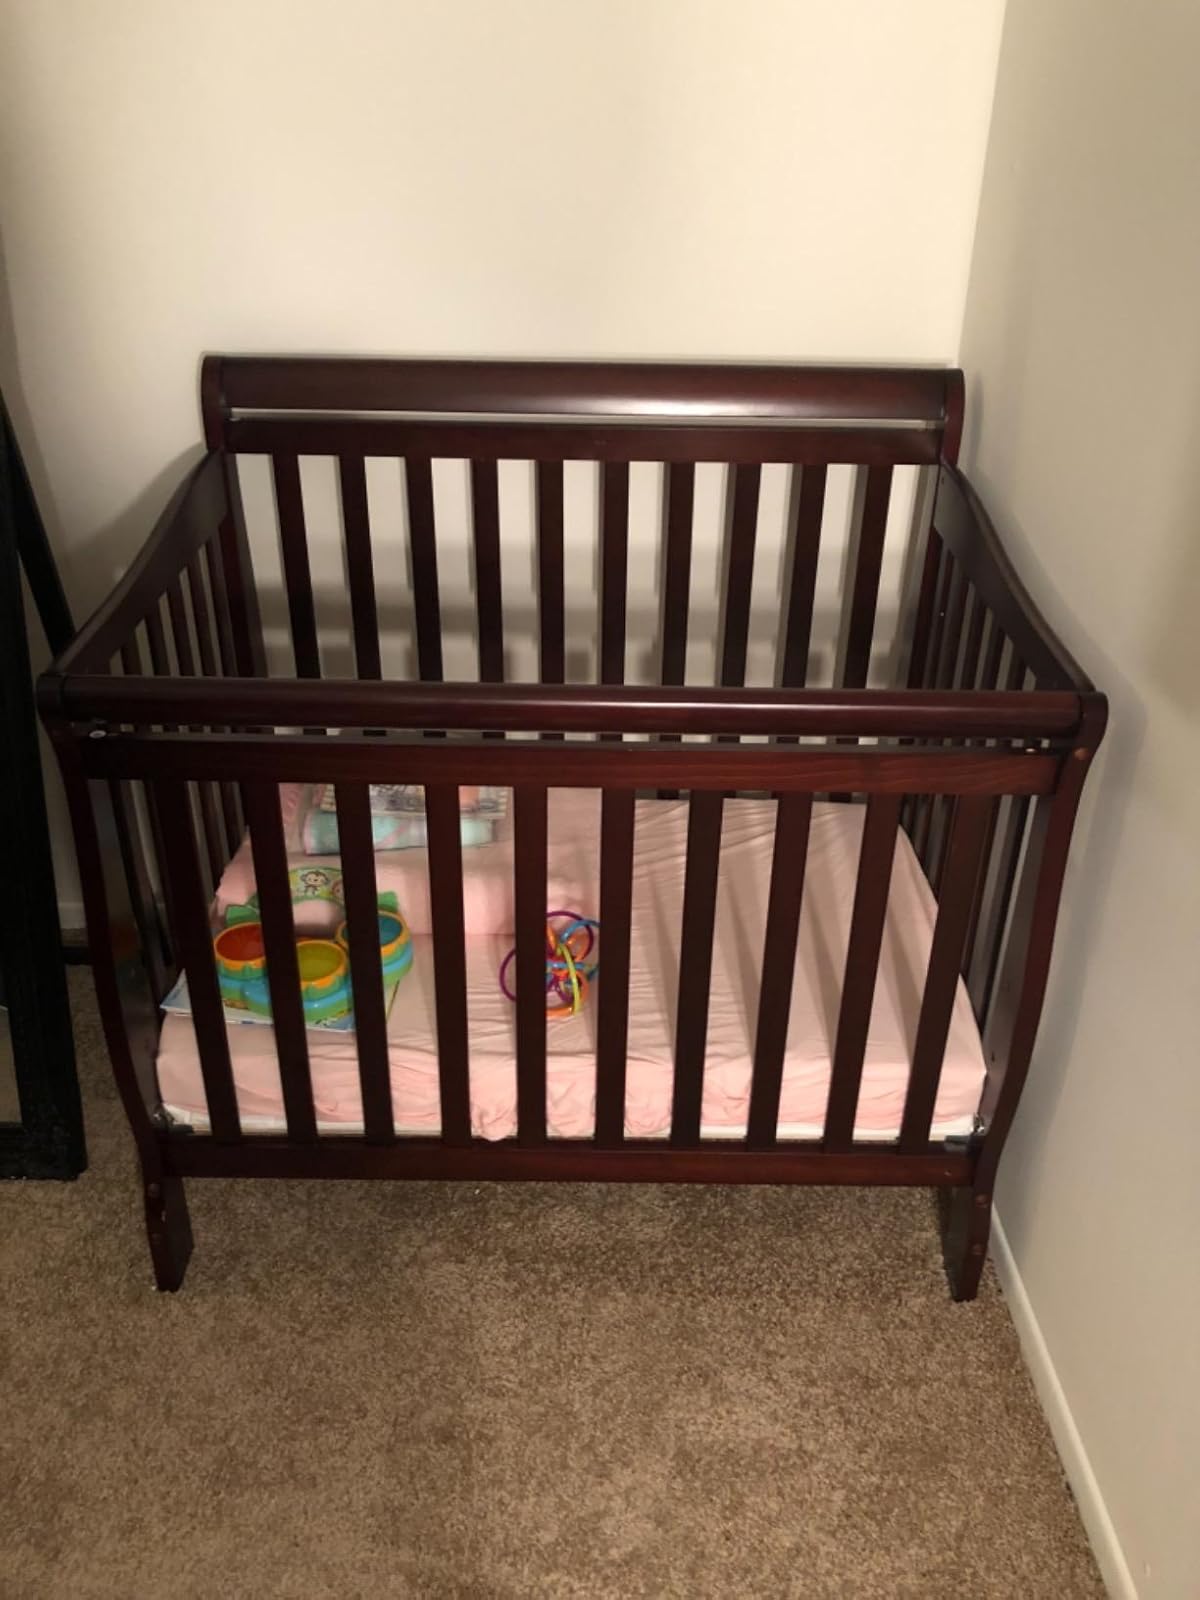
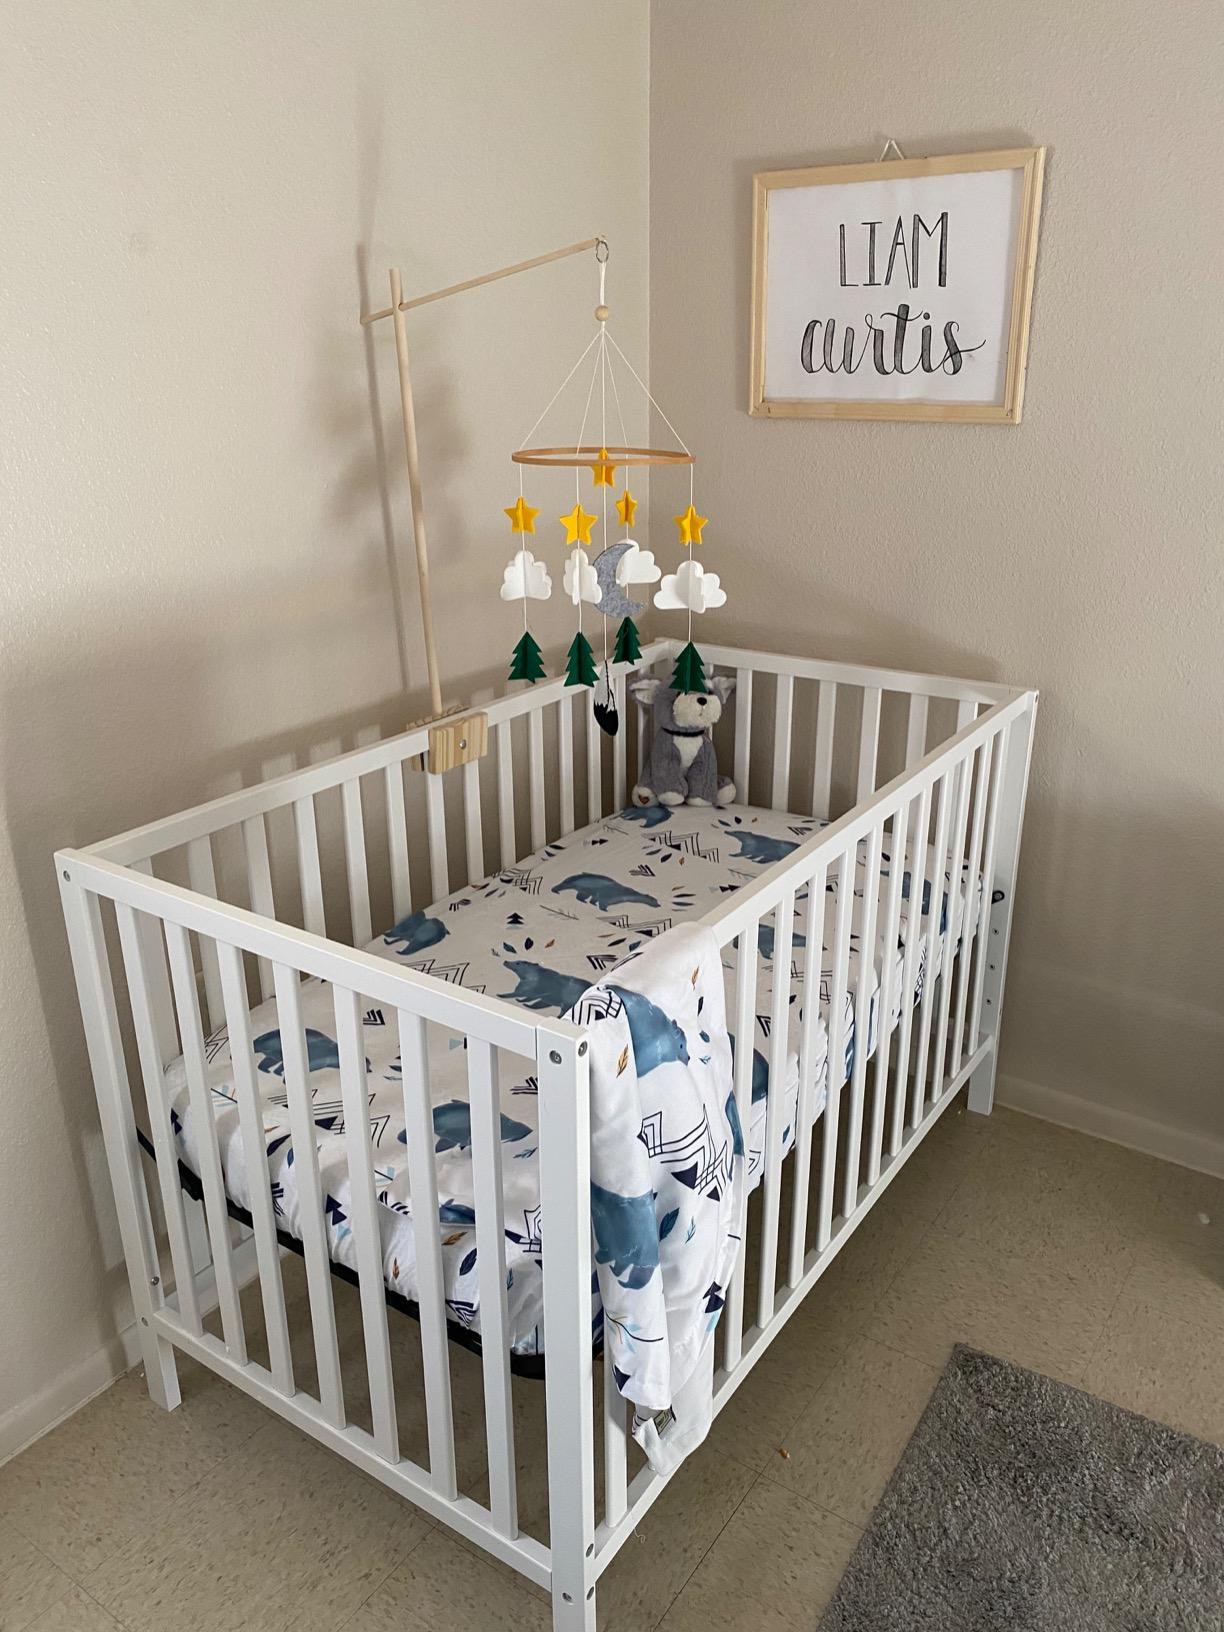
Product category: products_crib
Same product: no